Question: Please indicate a possible affordance area of cup that can be used for holding
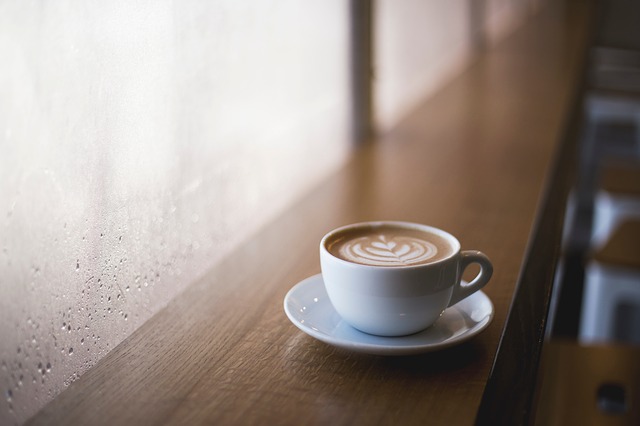
Answer: [318.5, 218, 464.5, 292]